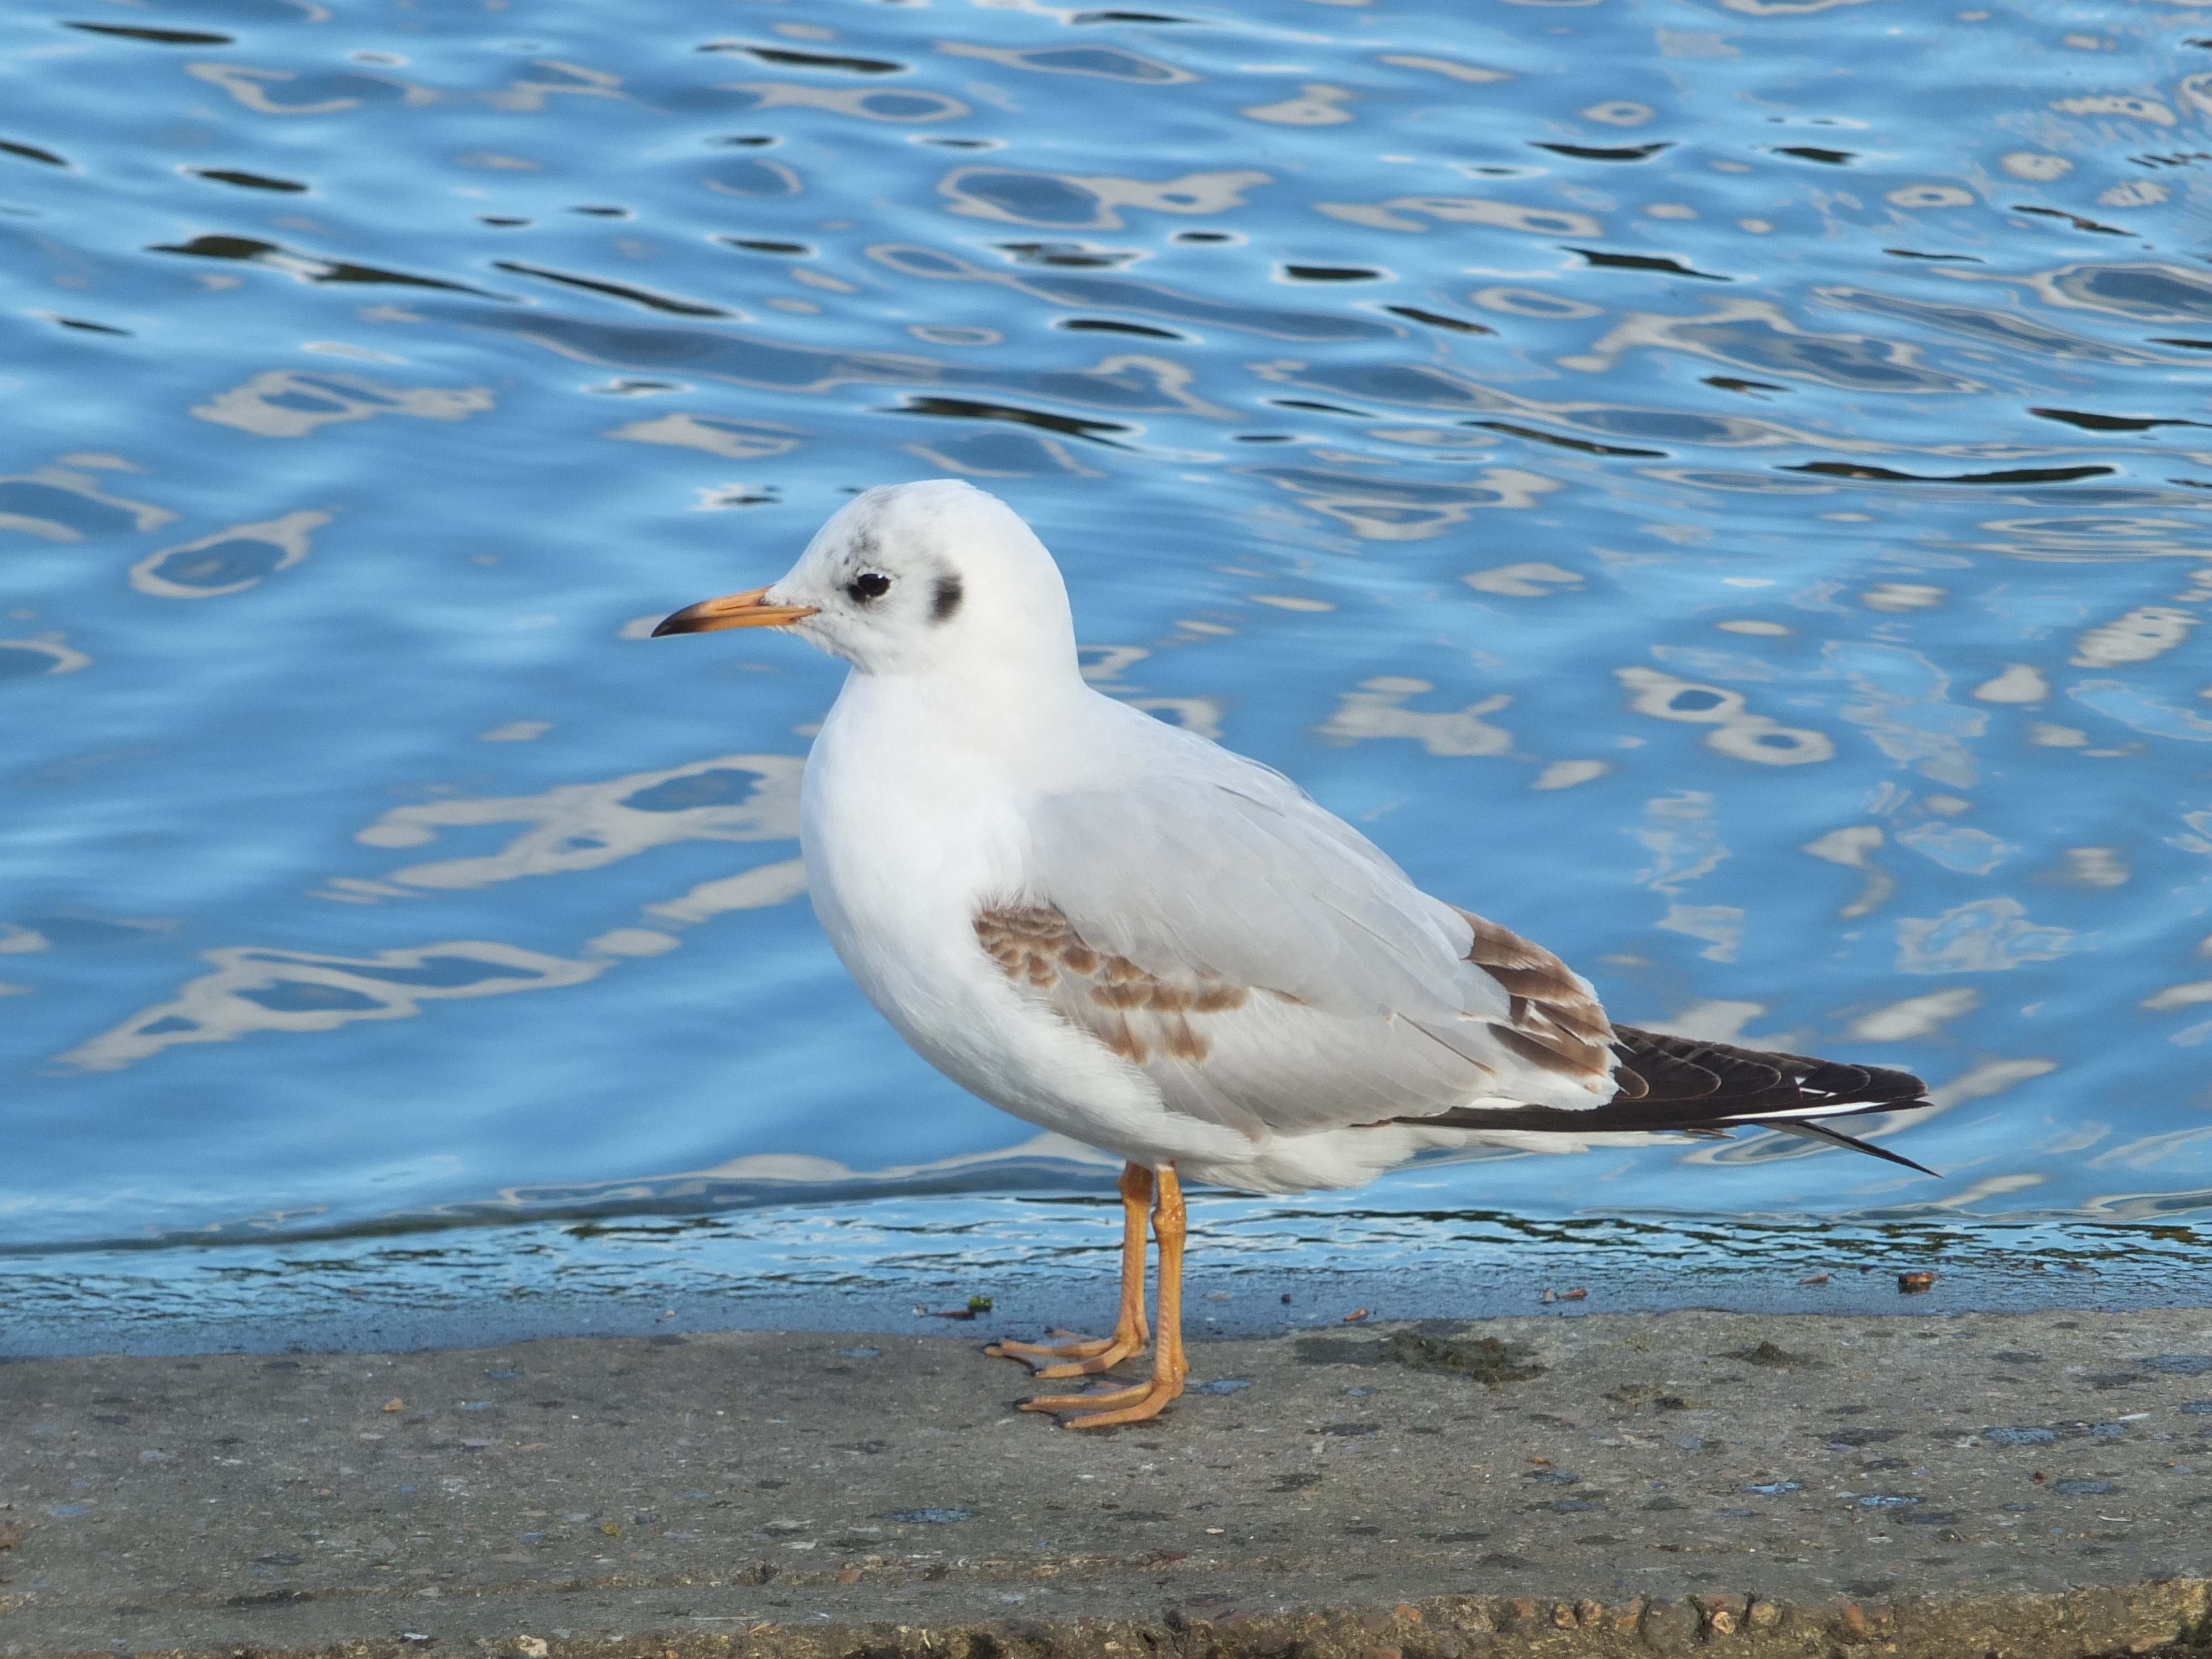
sea, water, nature, bird, seabird, seagull, wildlife, gull, beak, fauna, na, vertebrate, shorebird, charadriiformes, european herring gull